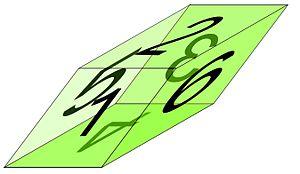
En mathématiques, le déterminant fut initialement introduit en algèbre, pour résoudre un système d'équations linéaires comportant autant d'équations que d'inconnues. Il se révèle être un outil très puissant dans de nombreux domaines. Il intervient ainsi dans l'étude des endomorphismes, la recherche de leurs valeurs propres, les propriétés d’indépendance linéaire de certaines familles de vecteurs, mais aussi dans le calcul différentiel, par exemple dans la formule de changement de variables dans les intégrales multiples.